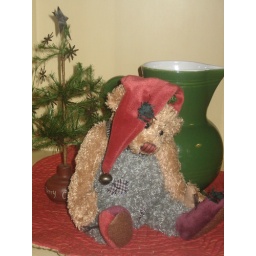
shelf in yellow hutch